Andrew Perchlik

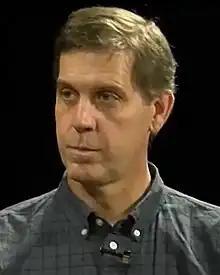
Perchlik in 2018

Andrew John Perchlik (born June 3, 1968) is an American activist and politician from Vermont. A Democrat, in 2018 he was elected to the Vermont Senate from the three-member at-large Washington County Senate District.